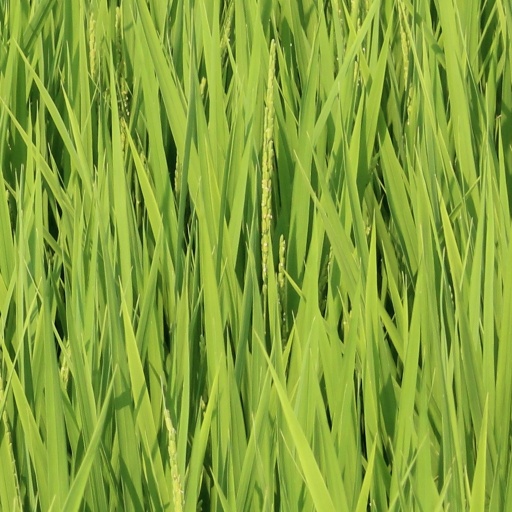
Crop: rice